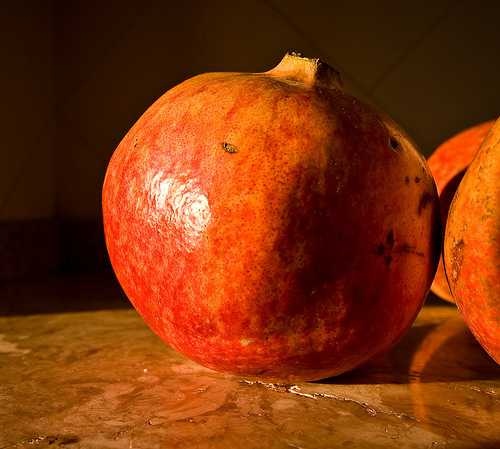
Label: Pomegranate